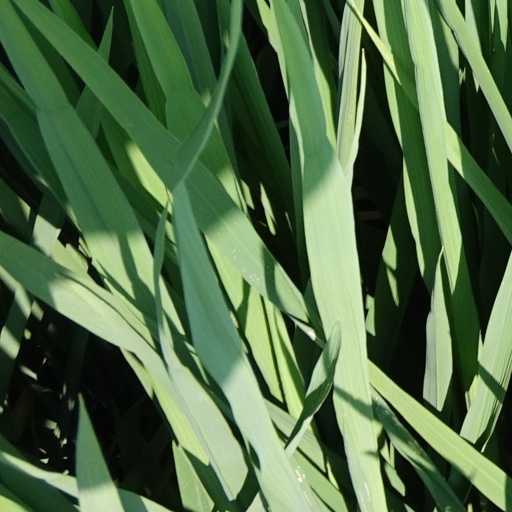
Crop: rice